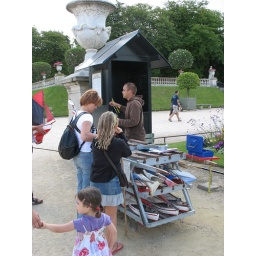
toy sail boat rental in Luxembourg gardens